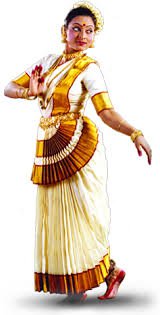
Dance form: mohiniyattam